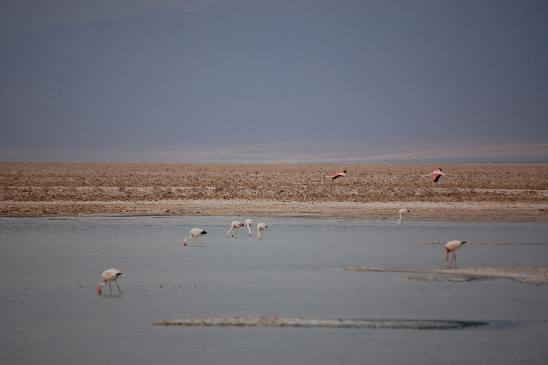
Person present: No